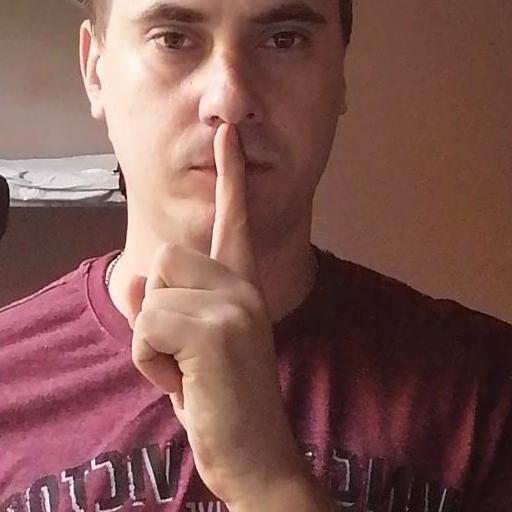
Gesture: mute